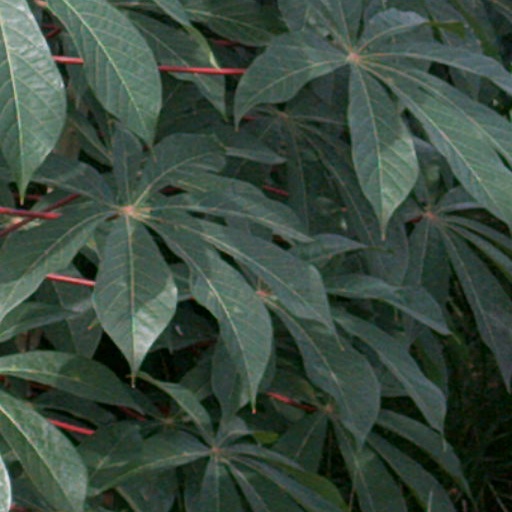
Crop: cassava